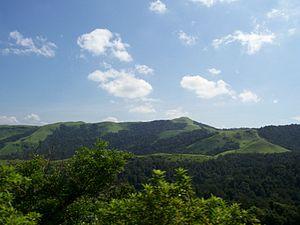
Les Ghats occidentaux ou Sahyadrī sont une chaîne de montagne ; ils bordent le plateau du Deccan dans l'Ouest de l'Inde, et le séparent de l'étroite plaine côtière de la mer d'Arabie. De par sa richesse naturelle cette région est classée comme un point chaud de biodiversité par Conservation International.